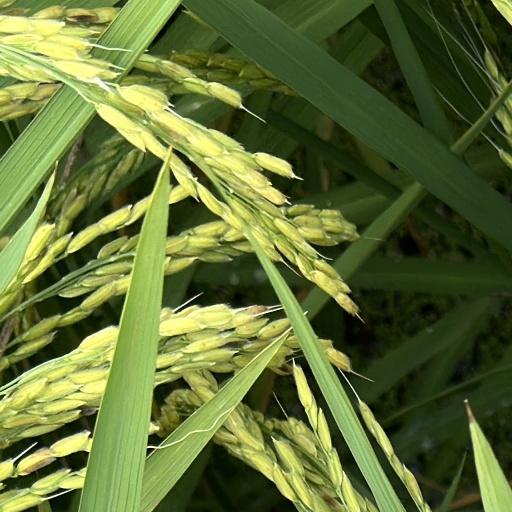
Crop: rice